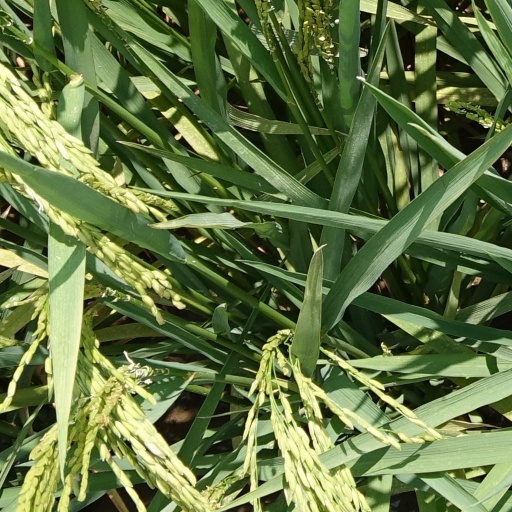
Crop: rice